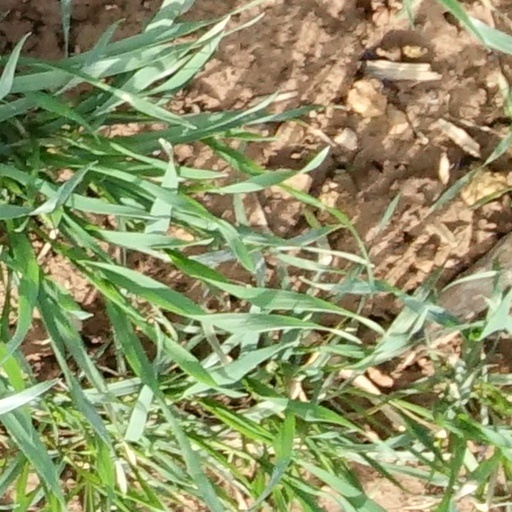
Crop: wheat